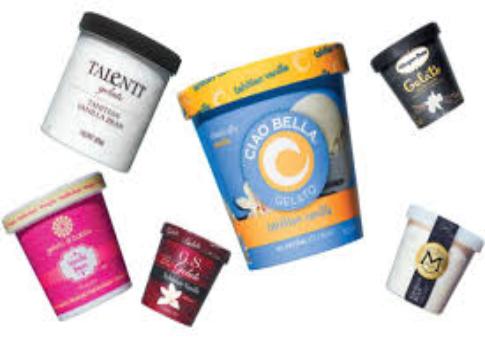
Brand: Ciao Bella Gelato Company
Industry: Food